Gwynne Shotwell

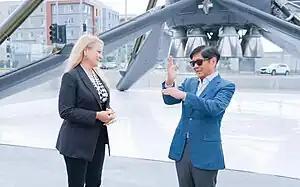
Shotwell with Philippine President Bongbong Marcos in 2023

Shotwell left Microcosm in 2002 to join SpaceX, a private, commercial, space exploration company founded by Elon Musk in the same year. She was introduced to Musk through her former Microcosm colleague Hans Koenigsmann who had joined SpaceX. In that meeting, she convinced Musk that SpaceX should hire a dedicated employee to work on business development full-time, but had not planned to join the company herself. Shotwell took the job two weeks later in September 2002. In December 2008, Shotwell was promoted to company president following her role in the successful negotiation of the first Commercial Resupply Services contract with the NASA Associate Administrator Bill Gerstenmaier. This followed SpaceX's first successful launch of the Falcon 1 on its fourth attempt earlier in the year. She was responsible for leading the effort on building the Falcon Vehicle manifest to over 50 launches, generating $5 billion in revenue. This included a commercial connection to the International Space Station for resupplying services, where they were able to deliver cargo and supplies to the astronauts. Shotwell is the President and COO of SpaceX, responsible for day-to-day operations and managing all customer and strategic relations to support company growth.